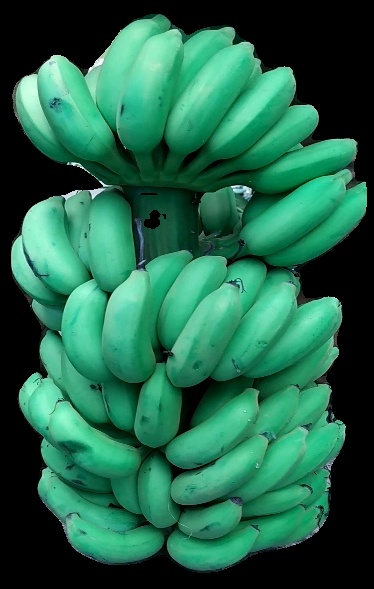
Variety: elakki-bale
Grade: grade1